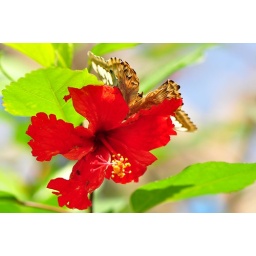
Another beautiful sunny day in St-Martin....A butterfly hiding behind the stunning red hibiscus flower!